Island ecology

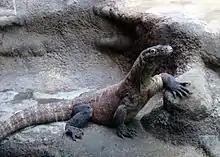
The Komodo dragon is an example of island gigantism.

After immigration, birds, and some reptiles or mammals, tend to become larger and predatory, showing relaxed intraspecific competition. For mammals, small species will increase in size and large species will decrease in size. This is referred to as the “island rule,” and is suggested to minimize energy expenditure.